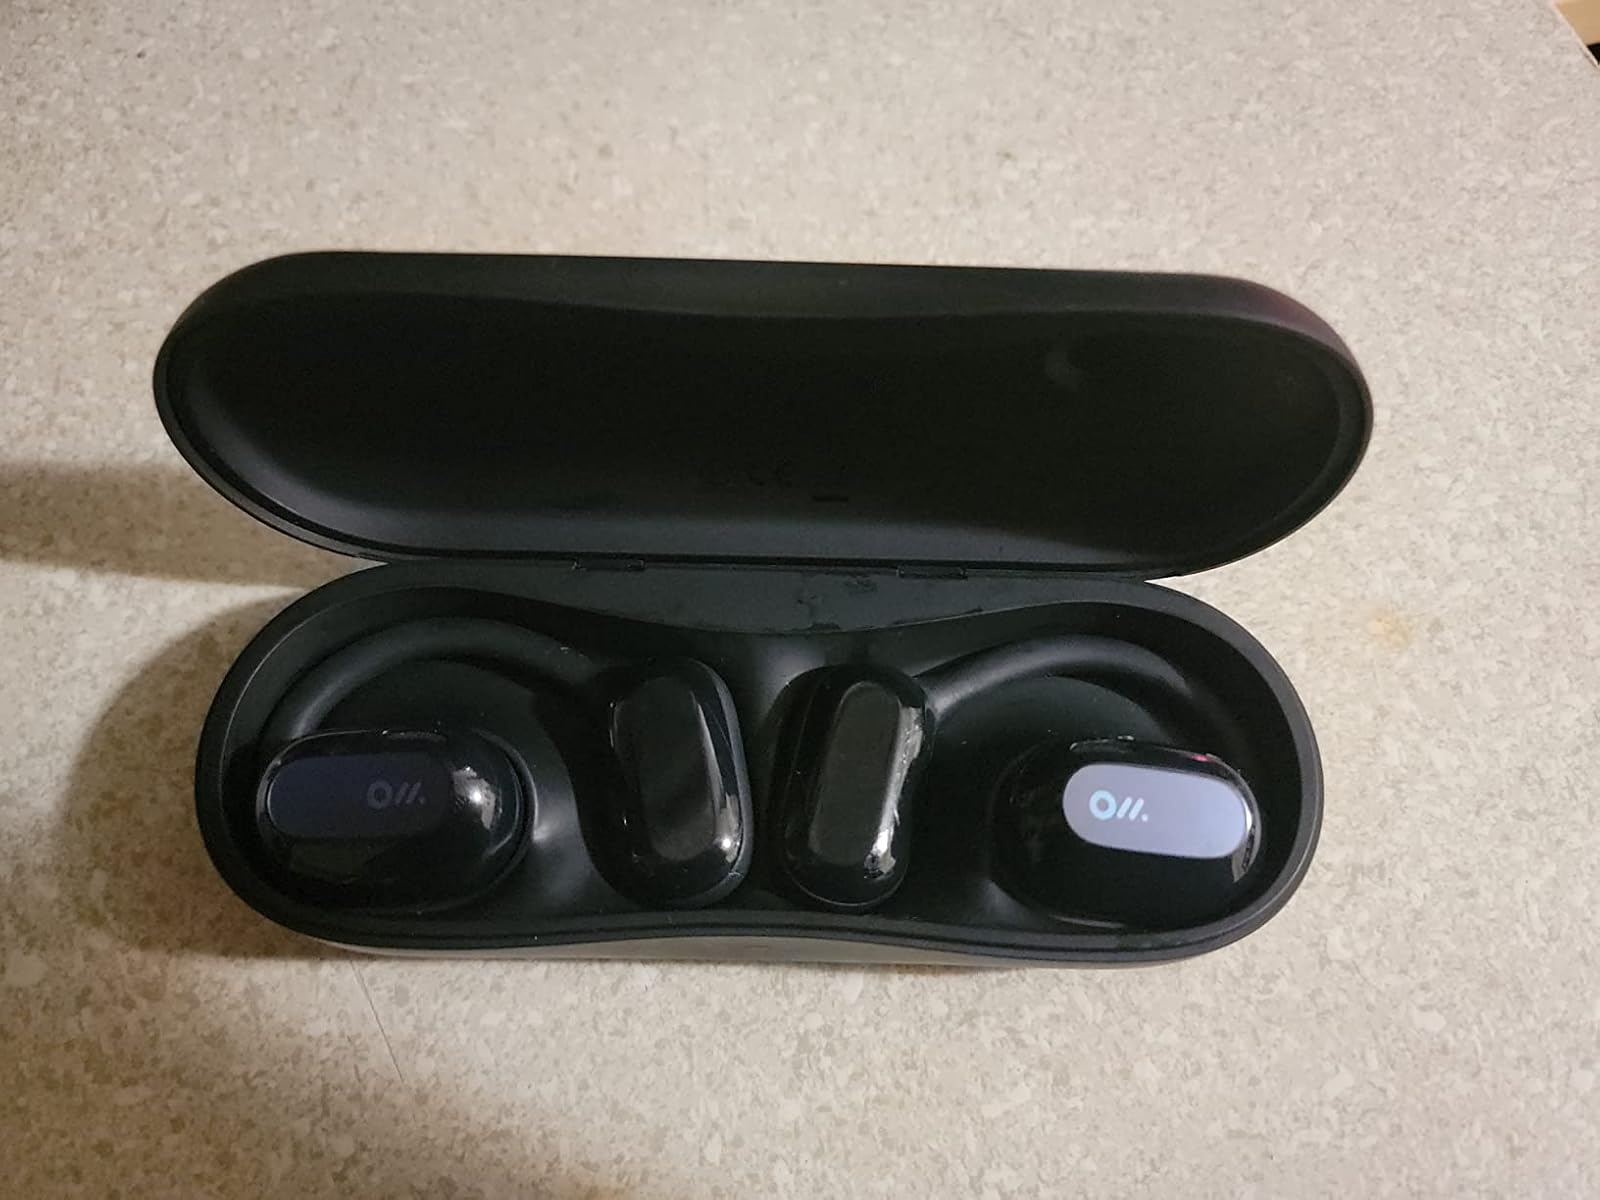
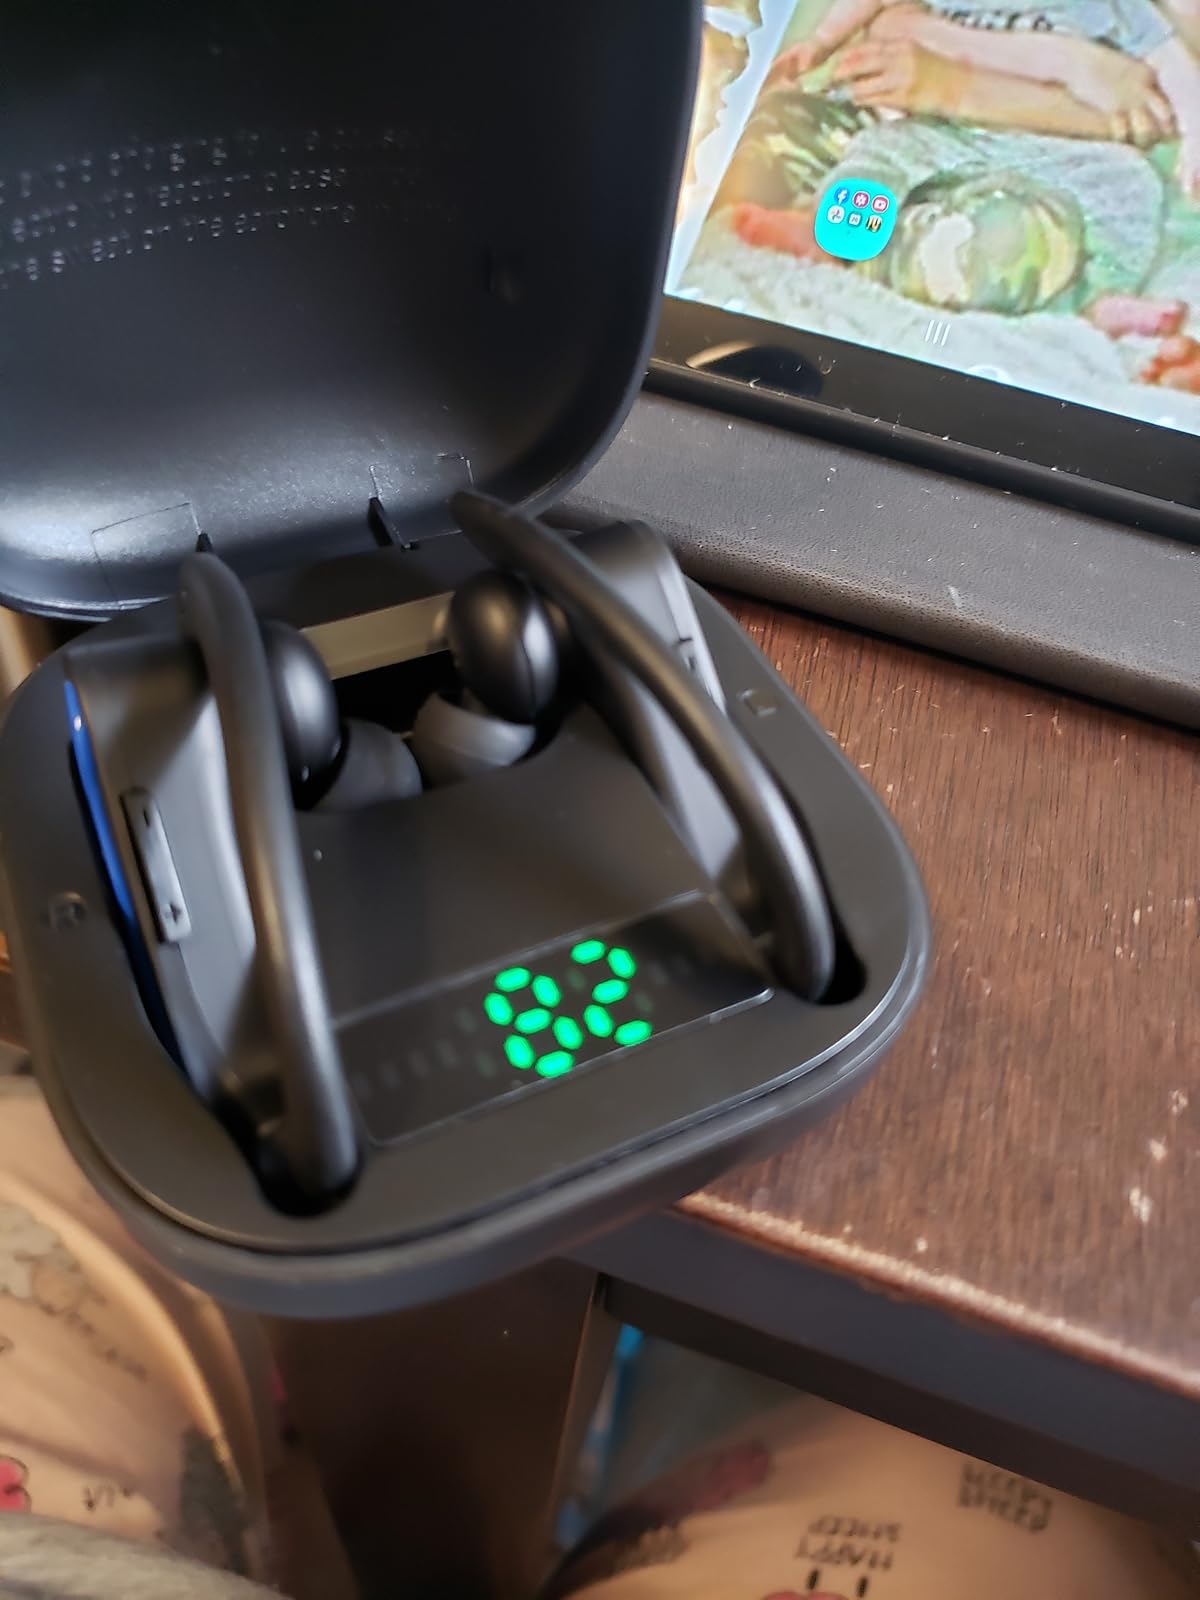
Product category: earbuds
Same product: no